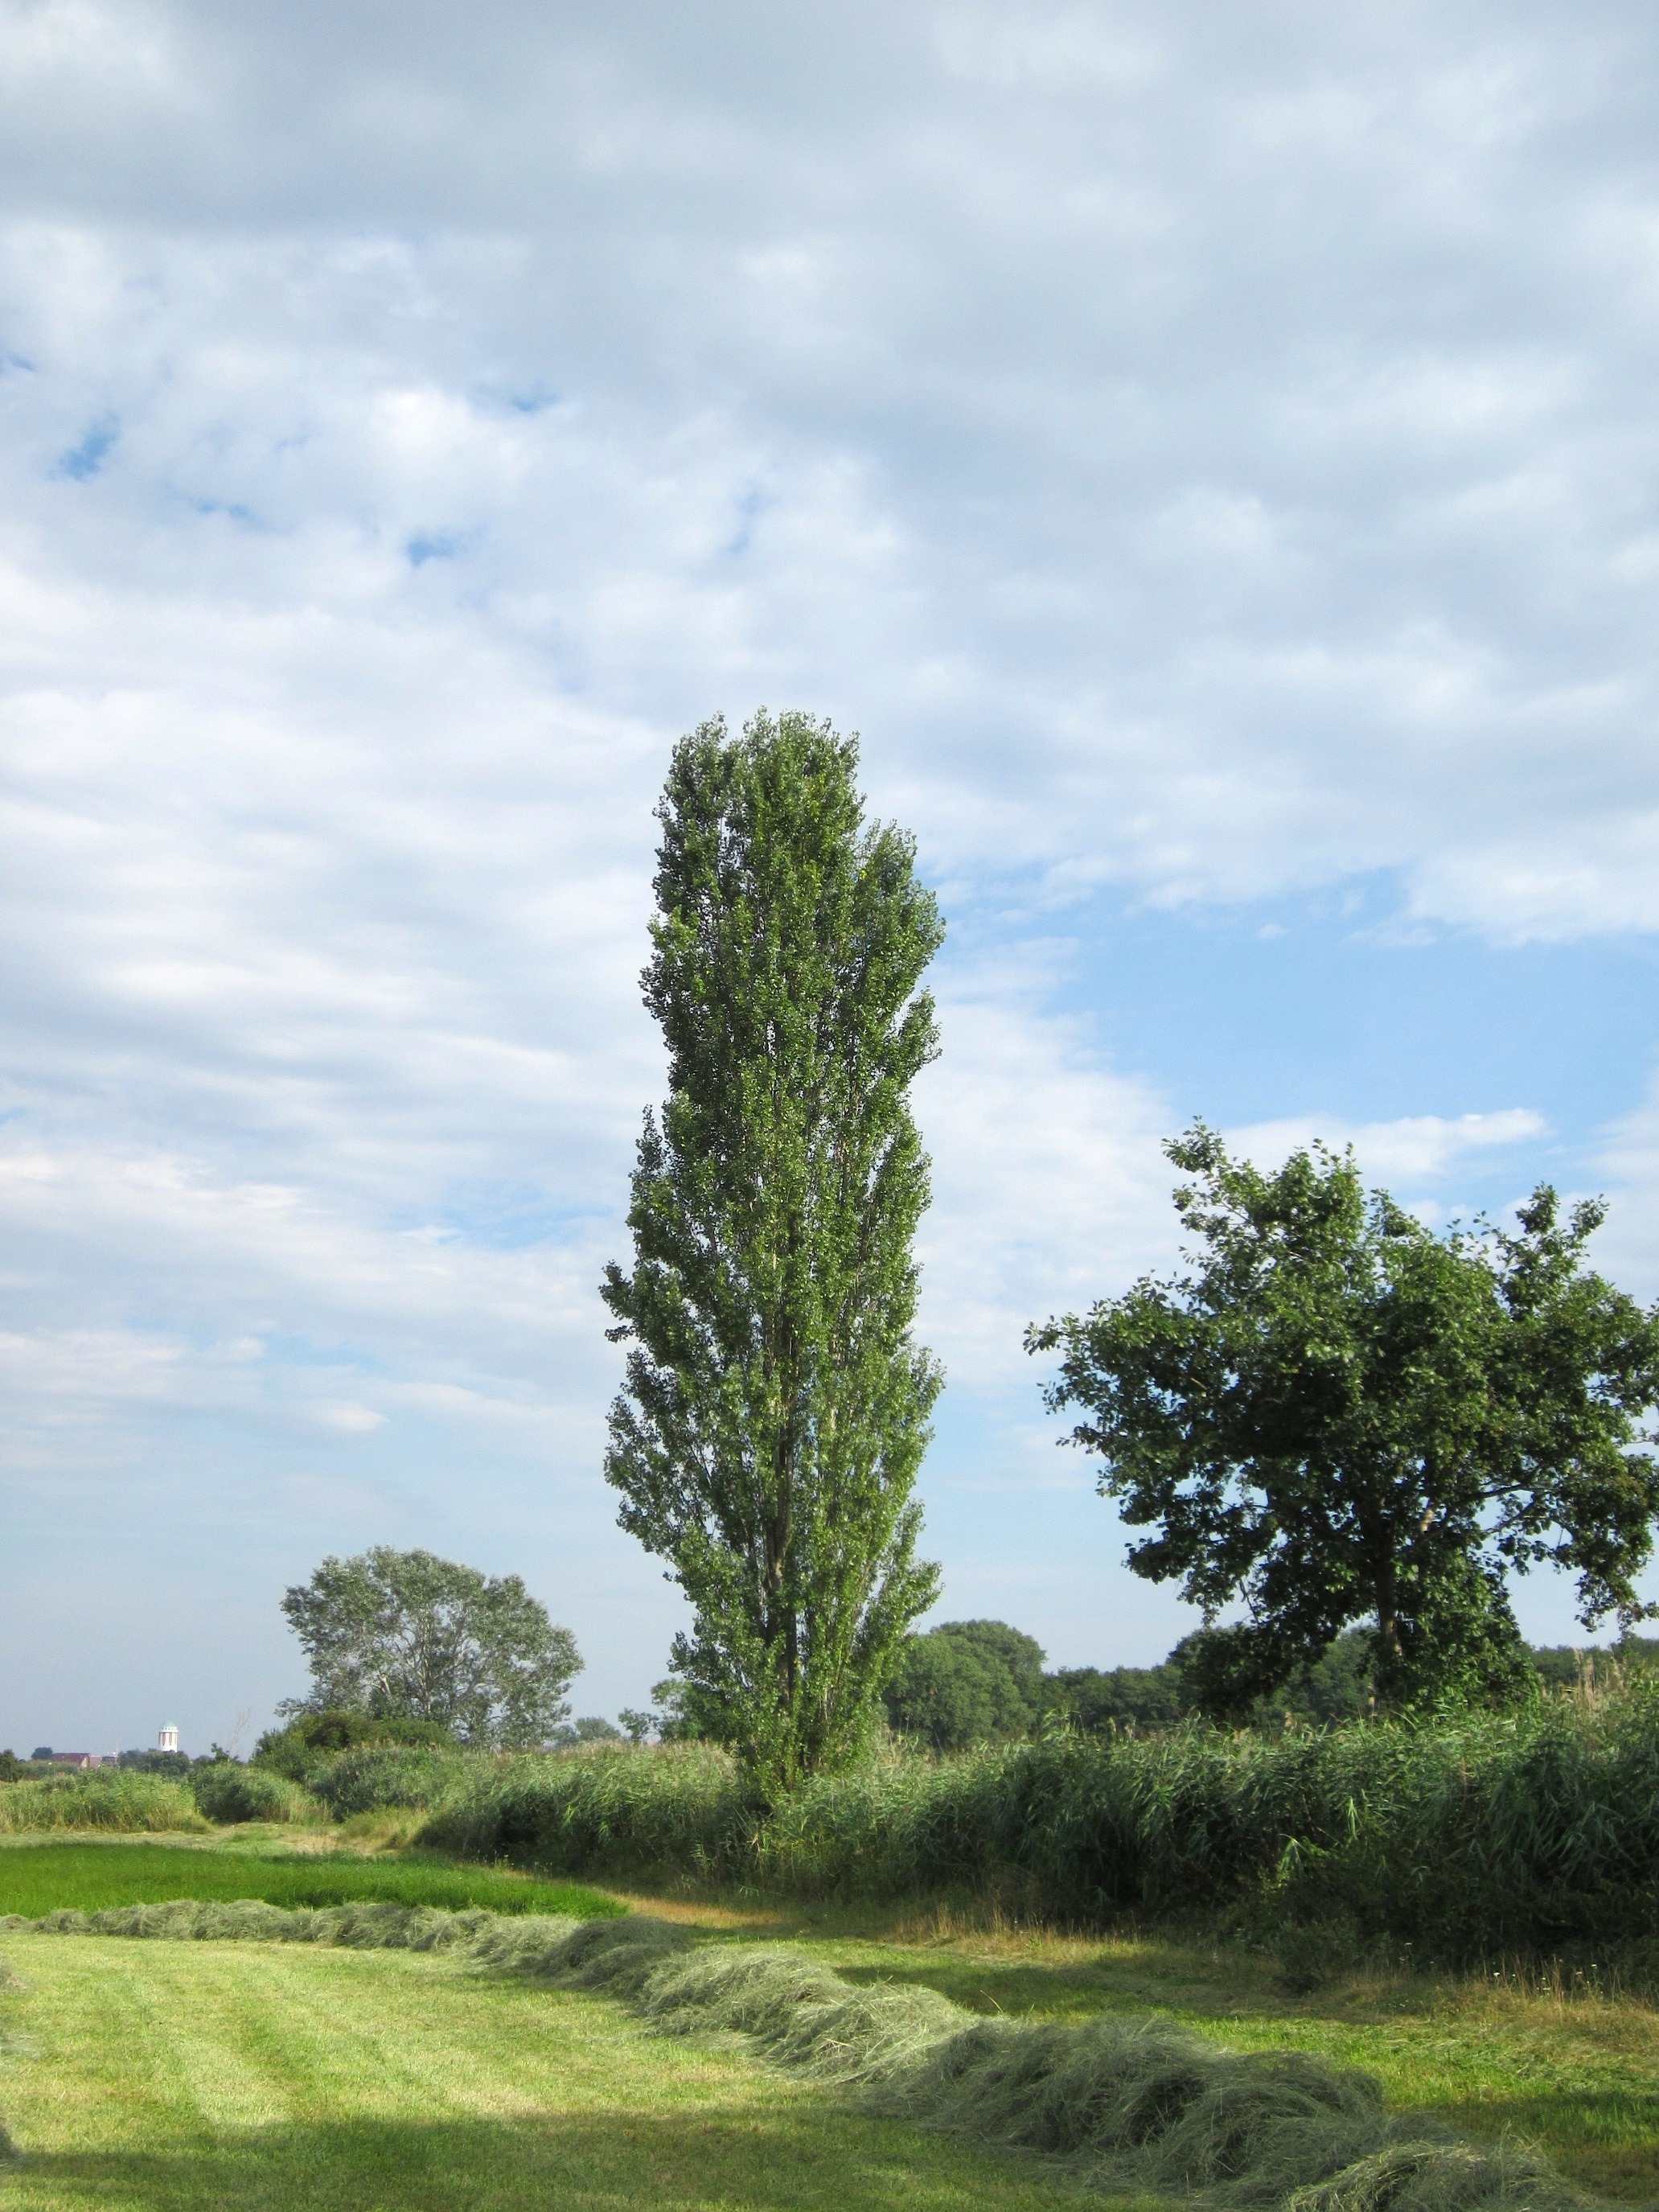
landscape, tree, nature, grass, plant, sky, field, lawn, meadow, prairie, countryside, hill, flower, country, summer, green, botany, plants, trees, outside, clouds, grassland, germany, ecosystem, rural area, biome, grass family, woody plant, land plant, arecales